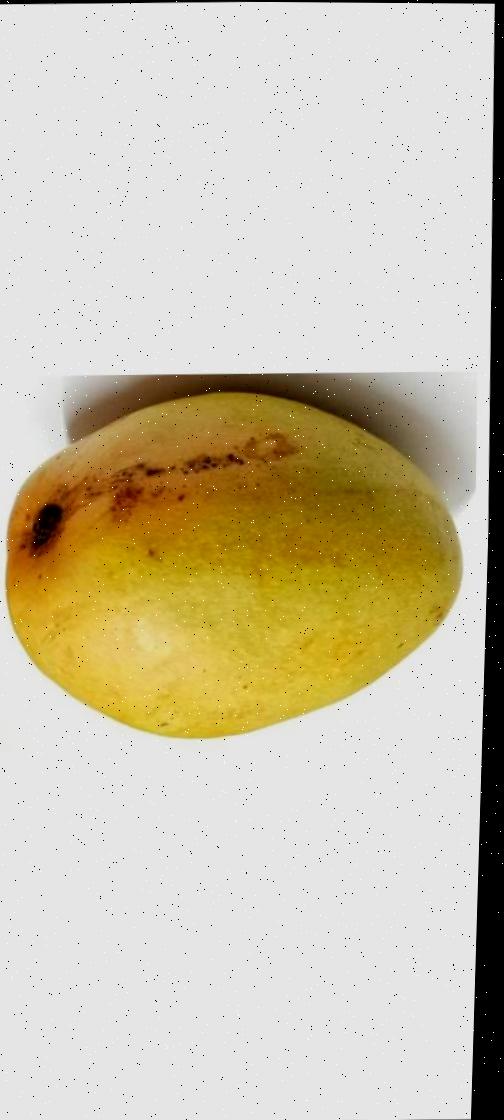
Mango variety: Bari-11